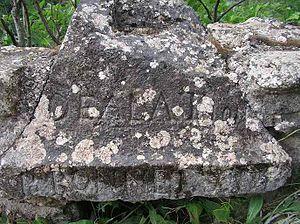
Pont de la Reine Jeanne. Détail du Parapet.
Le pont de la Reine Jeanne est un pont situé dans le département français des Alpes-de-Haute-Provence, sur la commune d'Entrepierres, il franchit le Vançon et permet de relier les hameaux de Saint-Symphorien et de Vilhosc. Il possède une seule arche et s'appuie sur la roche de chaque côté au point le plus étroit du torrent.